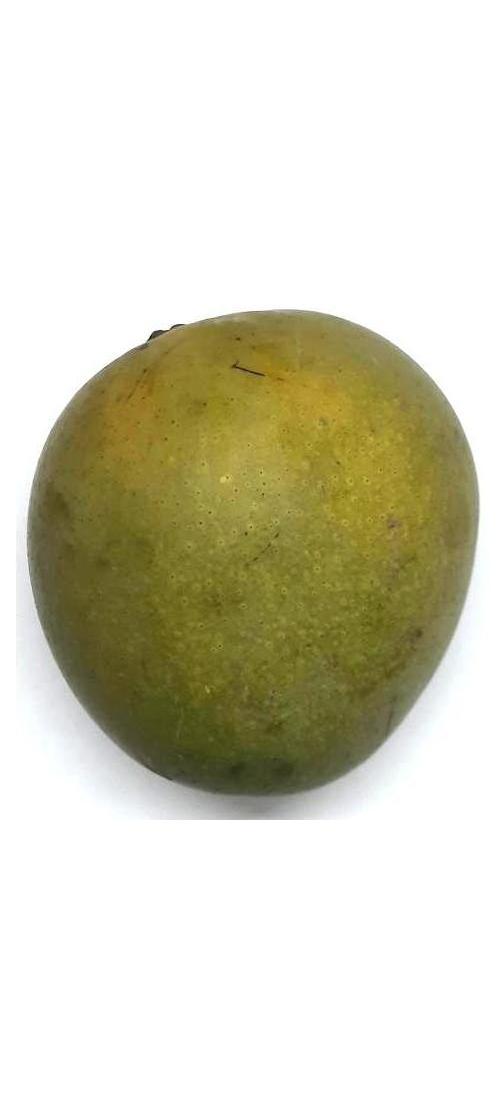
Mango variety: Himsagor